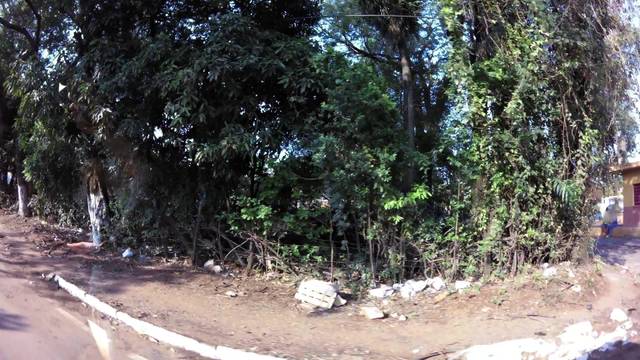
Region: Paraguay
Coordinates: -25.348, -57.585